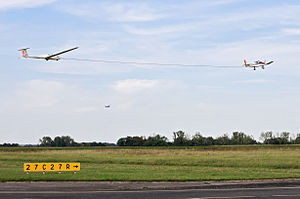
Dansk Svæveflyver Union
Et svævefly trækkes i luften
Dansk Svæveflyver Union, forkortet DSvU, er en forening for svæveflyveklubber i Danmark. Medlemmerne i svæveflyveklubberne er automatisk medlem i DSvU. DSvU holder til på det Nationale Svæveflyvecenter i Arnborg. Centret kan benyttes af alle medlemmer og der er også unionsfly til rådighed.